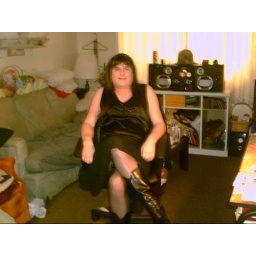
me relaxing in my desk chair at the computer